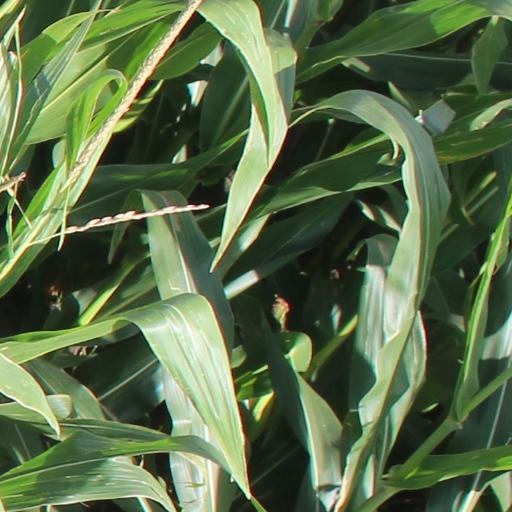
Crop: maize; corn